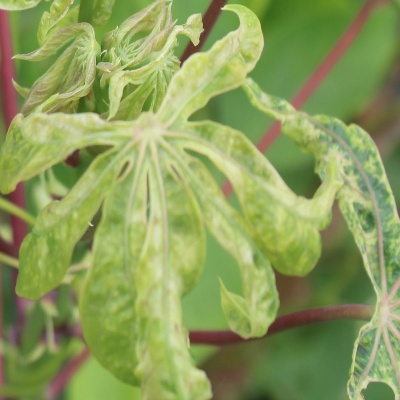
Crop: Cassava
Condition: mosaic